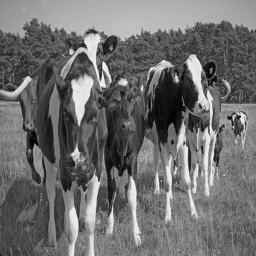
Black and white photograph of cows in field next to trees.
A herd of cow are walking in a field.
A group of cows standing in their pasture.
a black and white photo of cows standing on a field
A heard of dairy cows photographed in black and white.